Mahemdavad

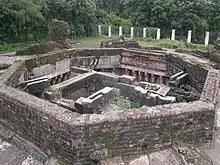
Bhammariyo Kuvo

This is an ancient well with seven floors (storeys) below the ground. Each floor has a different architecture. Currently floors four to seven of the well are filled so visitors are only able to view the top three floors. It was built during the Gujarat Sultanate.